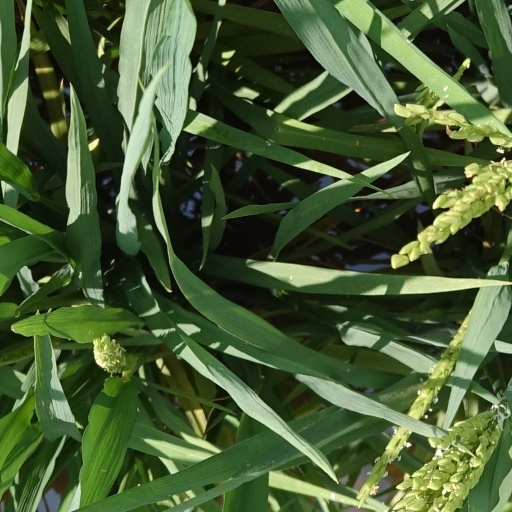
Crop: rice